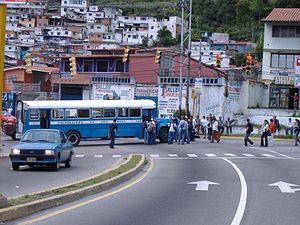
Mérida, de son nom complet Santiago de los Caballeros de Mérida, est une ville du Venezuela, capitale de l'État de Mérida, chef-lieu de la municipalité de Libertador et principale ville des Andes vénézuéliennes.